Roman Catholic Archdiocese of Ayacucho

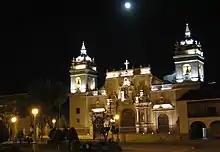
Cathedral of Ayacucho

The Roman Catholic Archdiocese of Ayacucho o Huamanga is an archdiocese in the south-central Andes of Peru that was erected in the early 17th century, promoted to a metropolitan archdiocese in 1966 and covers the city of Ayacucho. Its archbishop—Archbishop Salvador Piñeiro García-Calderón has been leading the Archdiocese since 2011—is also the ecclesiastical provincial for the Diocese of Huancavelica and the Territorial Prelature of Caravelí.